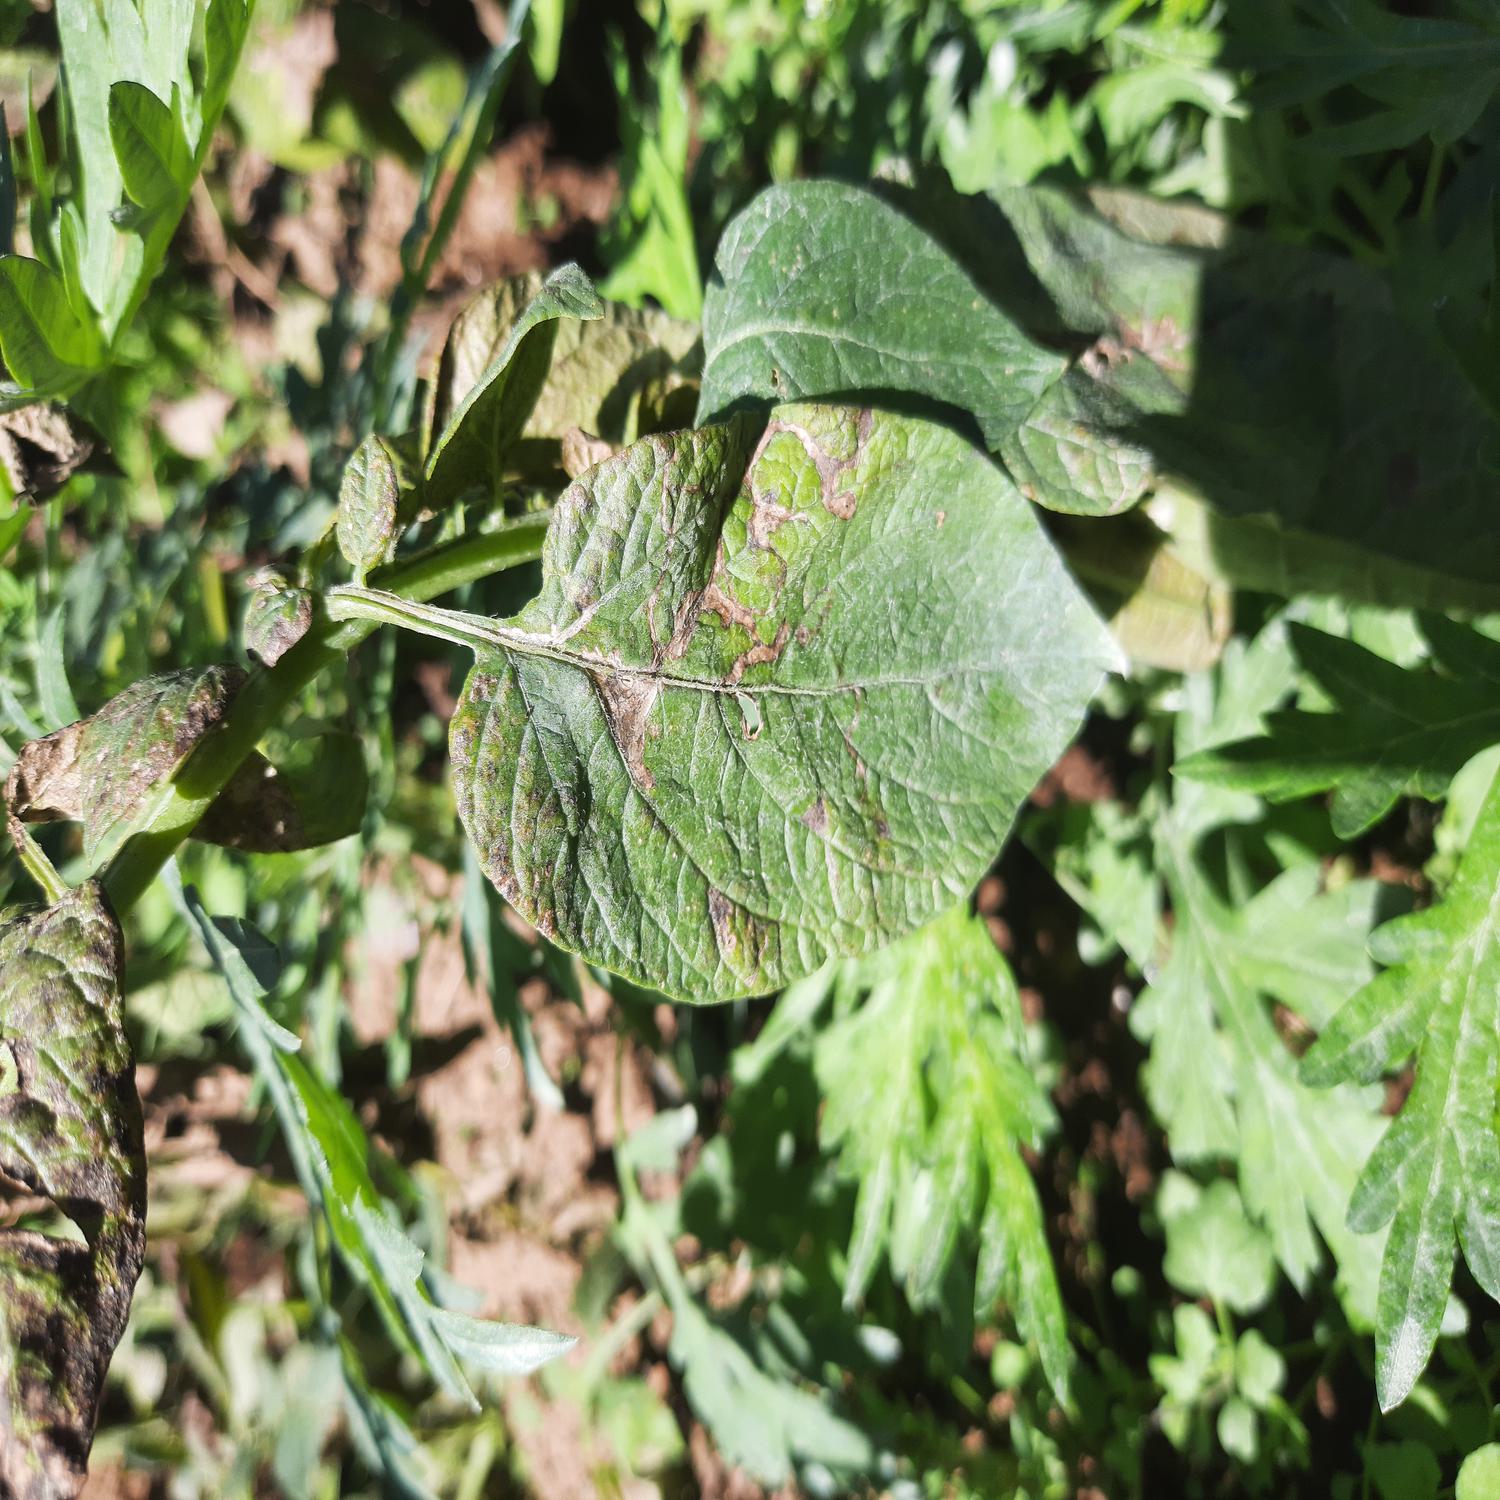
Label: Pest